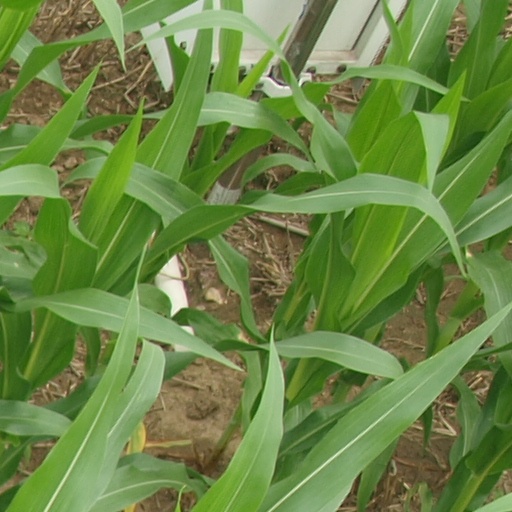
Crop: maize; corn